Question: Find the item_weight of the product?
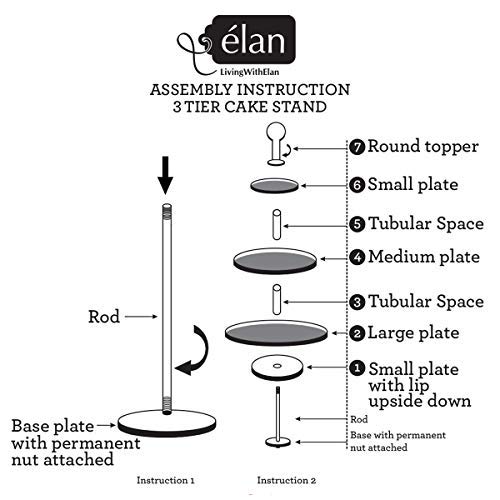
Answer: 7.0 pound